C.R. Breckinridge House

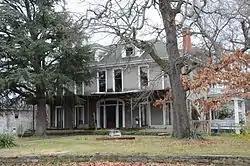

The C.R. Breckinridge House is a historic house at 504 North 16th Street in Fort Smith, Arkansas. It is a large two-story structure, with a hip roof, stuccoed walls, and a fieldstone foundation. A porch extends across the front facade, supported by seven box columns, with an open veranda above. The main entrance is flanked by sidelight windows and topped by a half-oval transom window. The house was built in 1903 for Clifton R. Breckinridge, who represented the area in the United States Congress in the 1880s and 1890s, and was later United States Ambassador to Russia.